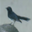
Label: bird